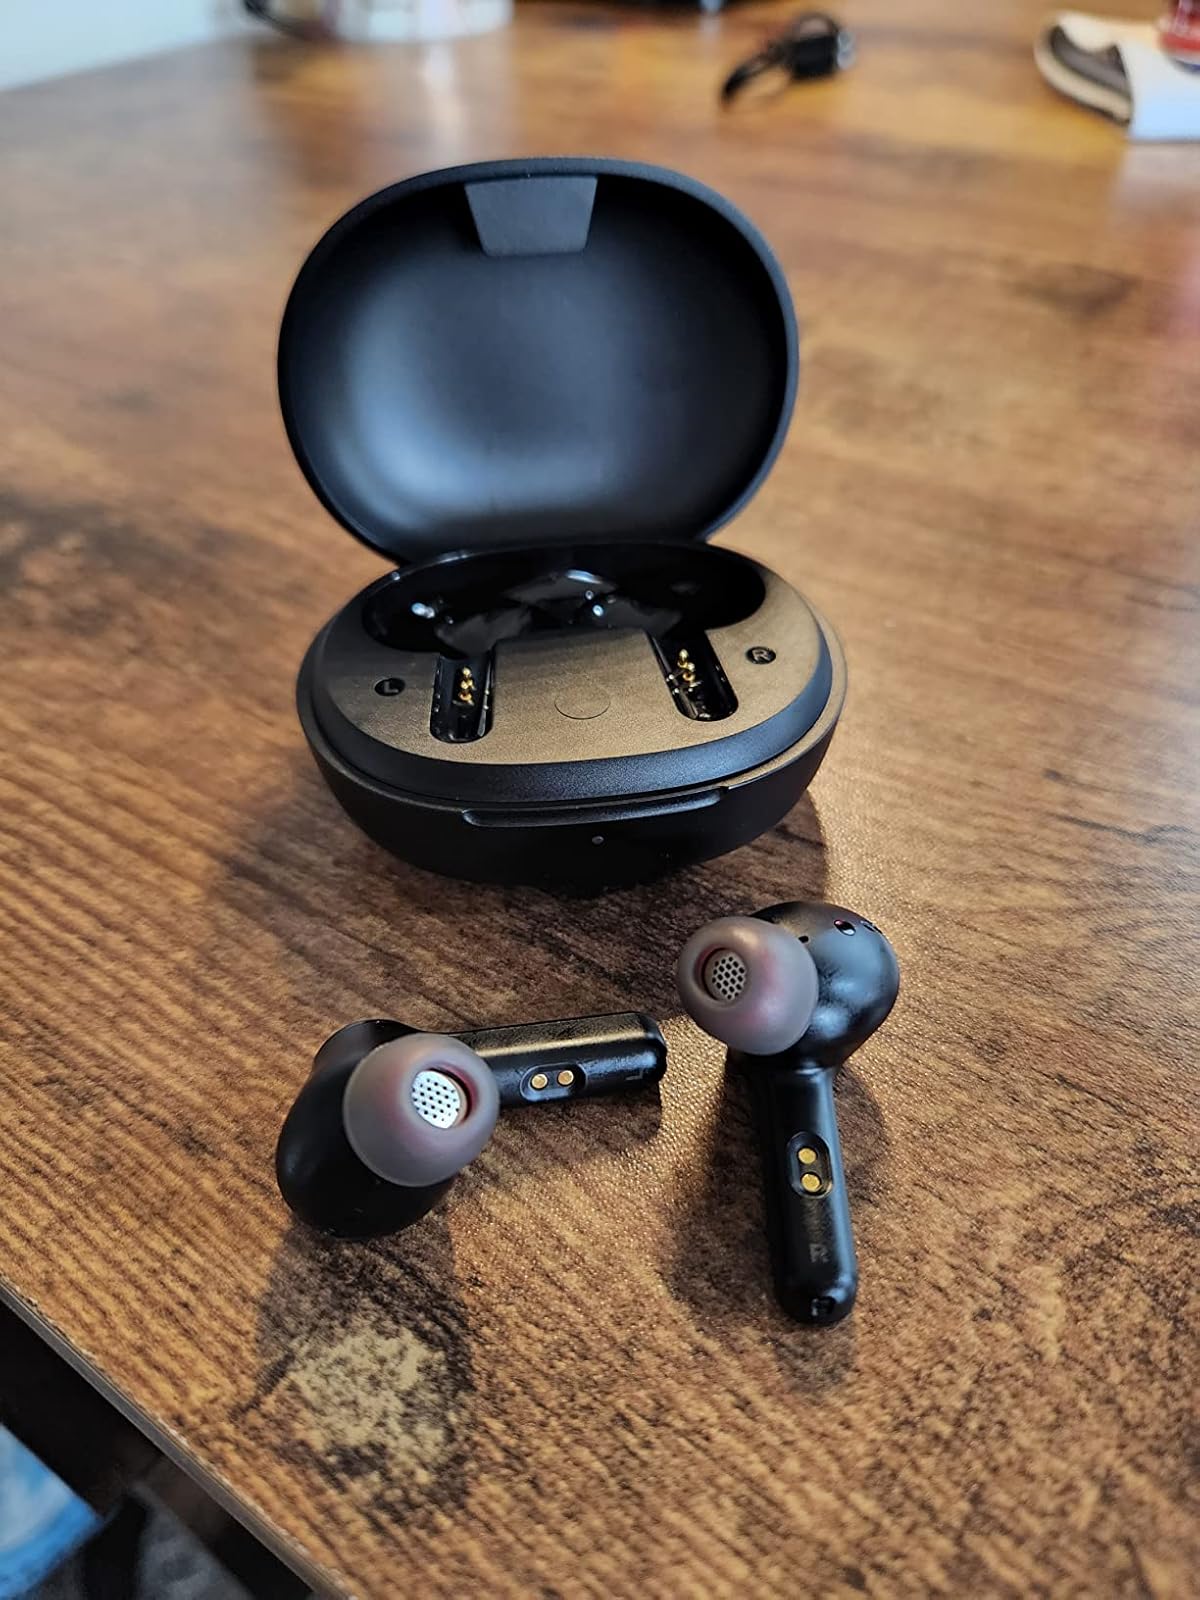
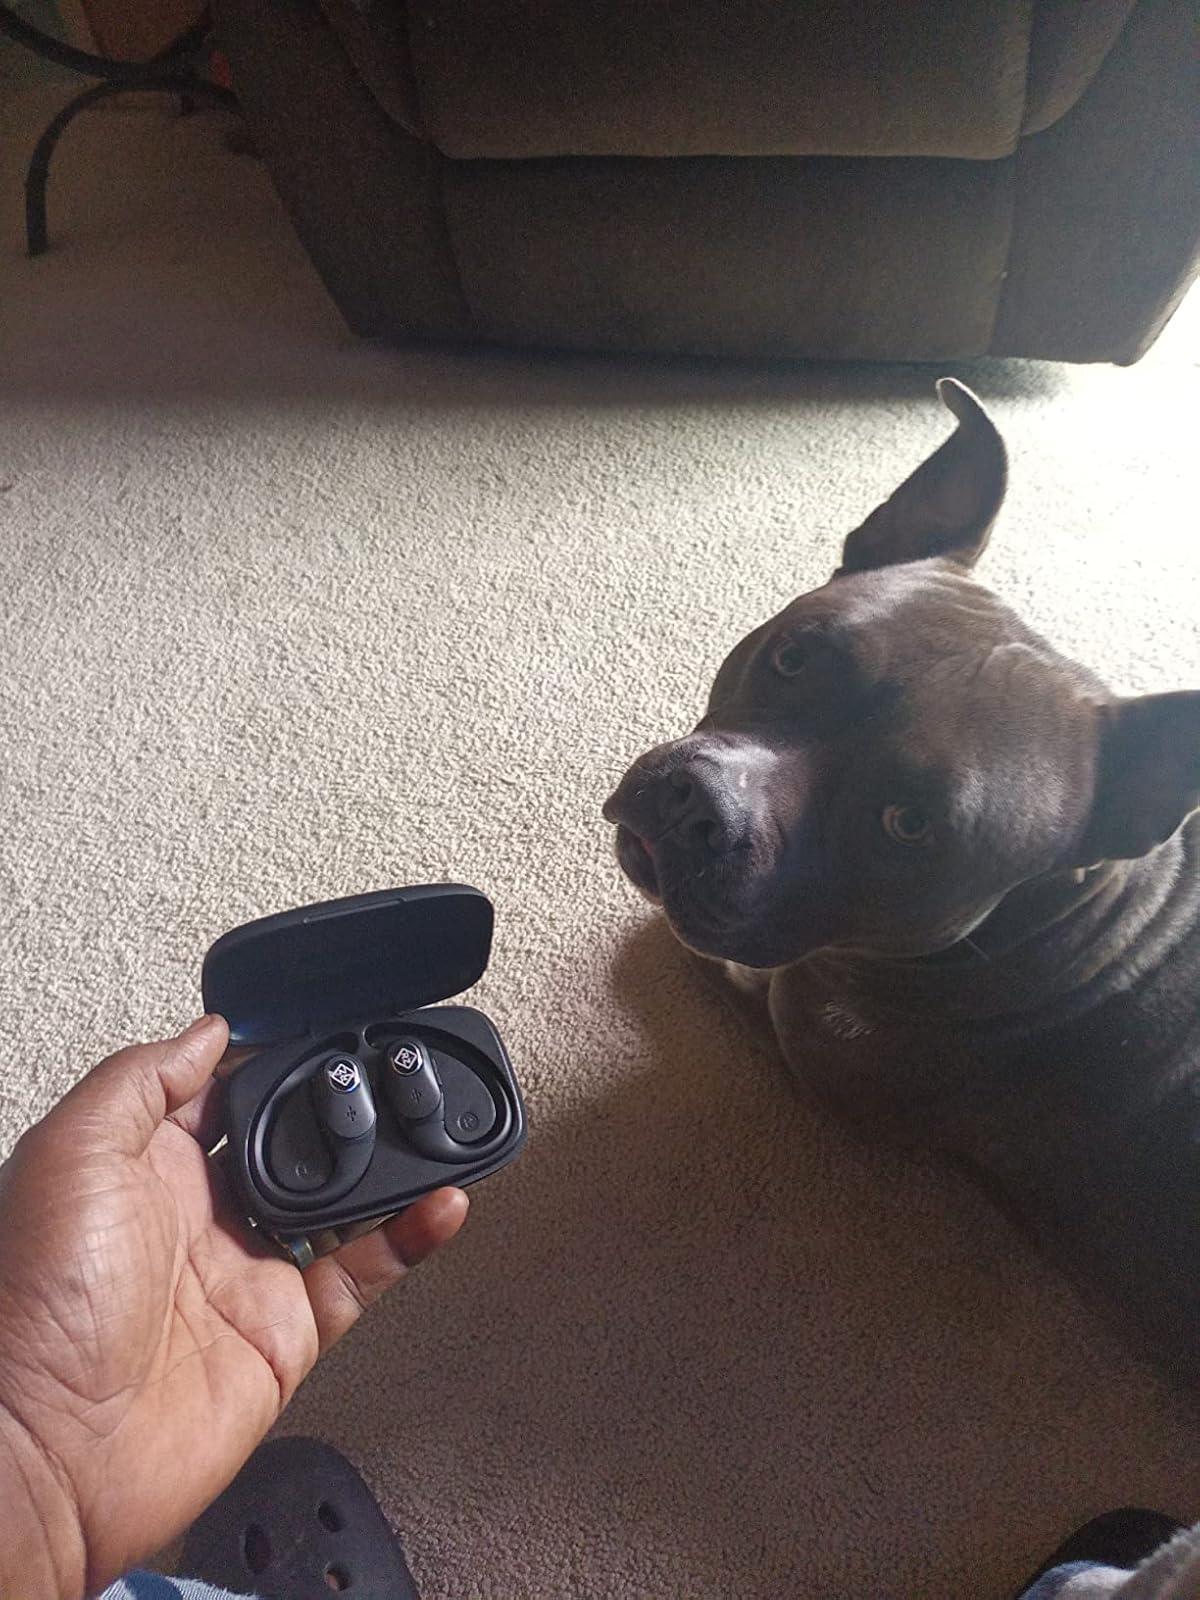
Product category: earbuds
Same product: no